Hammer Film Productions

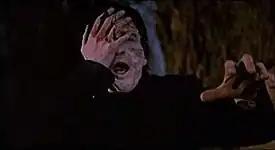
Christopher Lee as the Creature in "The Curse of Frankenstein" (1957)

Meanwhile, the financial arrangement between a.a.p. and Hammer had broken down when money promised by a.a.p. had not arrived. Hammer began looking for alternatives, and with the success of "The Curse of Frankenstein" signed with Columbia Pictures to distribute "The Revenge of Frankenstein" and two films from the defaulted a.a.p. deal, "The Camp on Blood Island" and "The Snorkel". Hammer's financial success also meant the winding-down of the parent film distribution company Exclusive, leaving Hammer to concentrate on filmmaking.